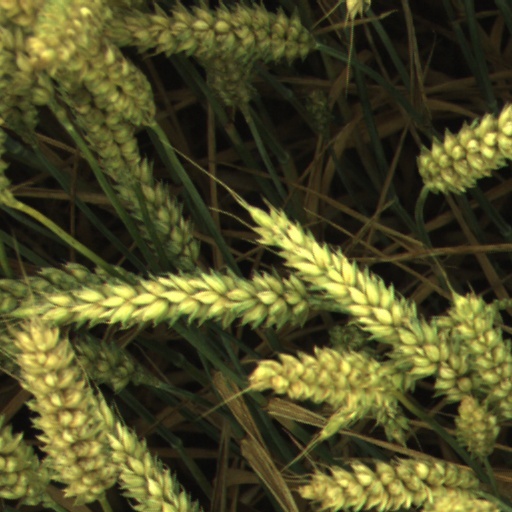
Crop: wheat